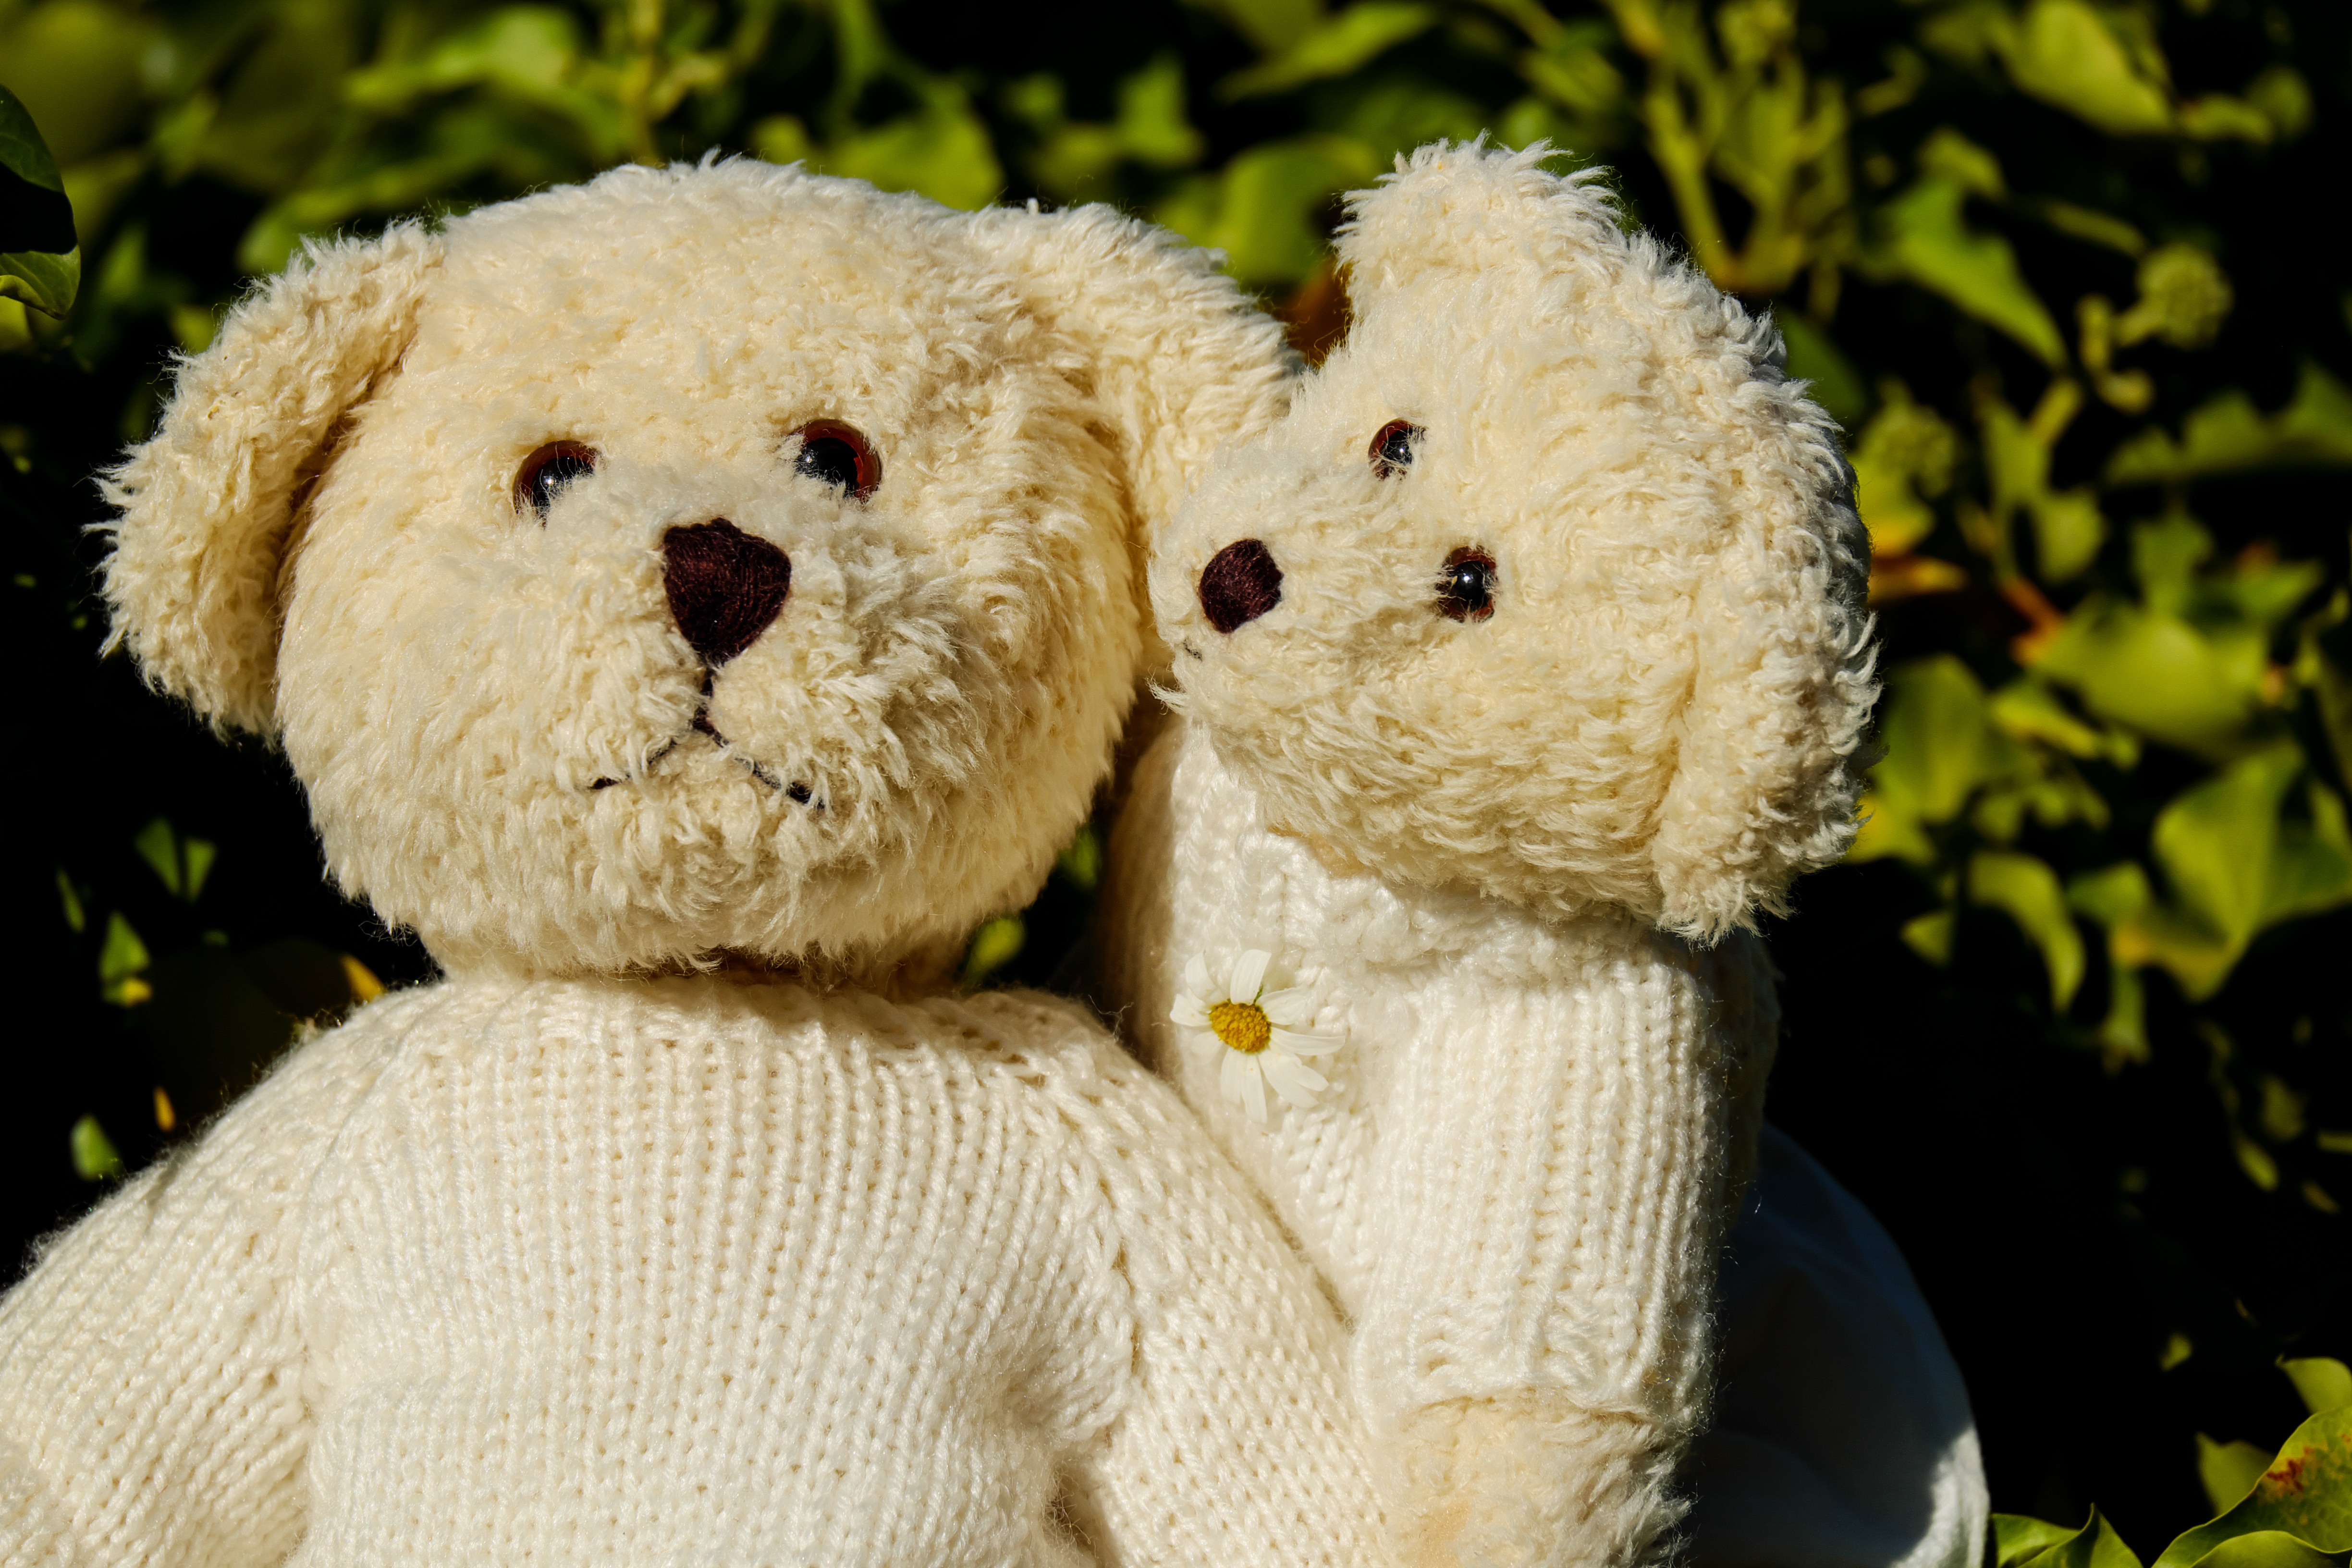
flower, cute, toy, teddy bear, toys, bears, plush, pair, teddy, stuffed toy